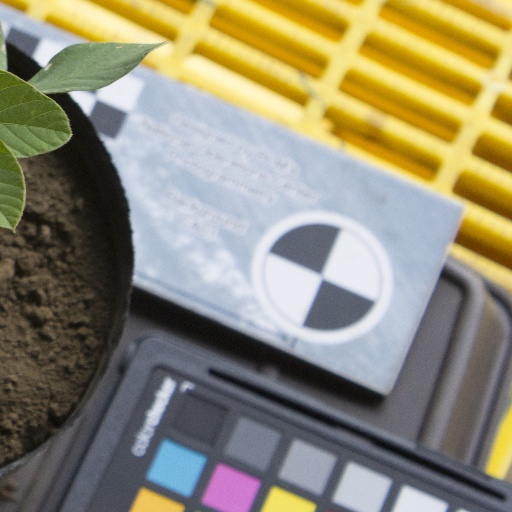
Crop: soybean